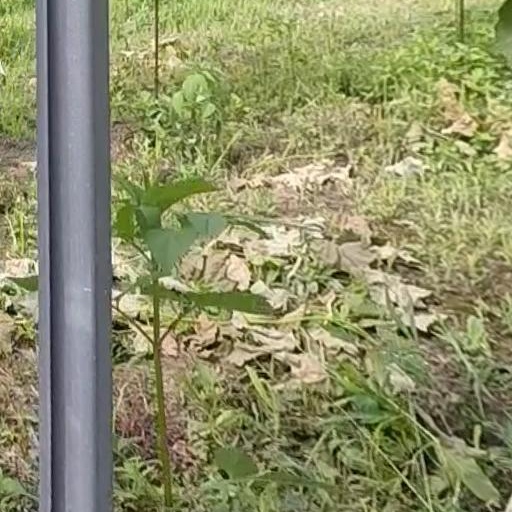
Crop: grape